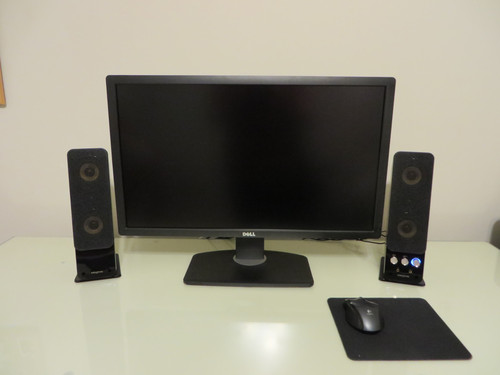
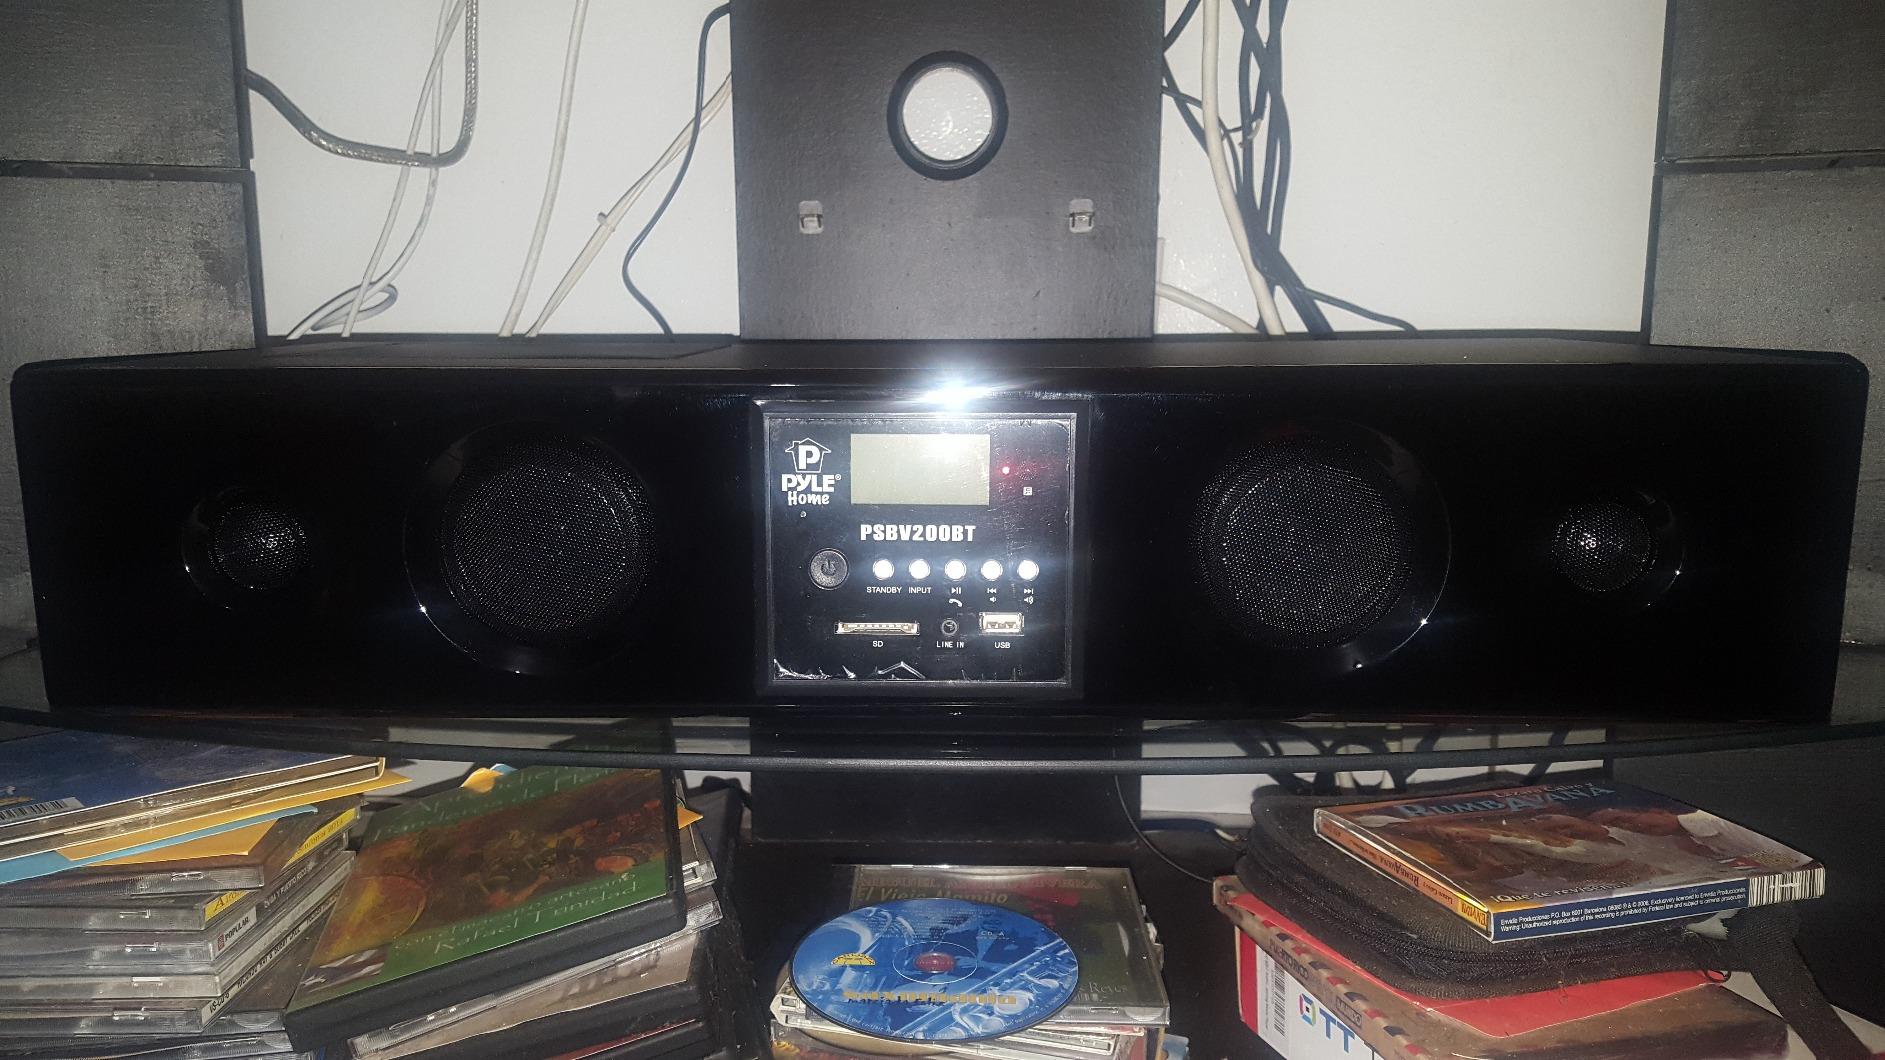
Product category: speaker
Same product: no